Environmental issues in the United Kingdom

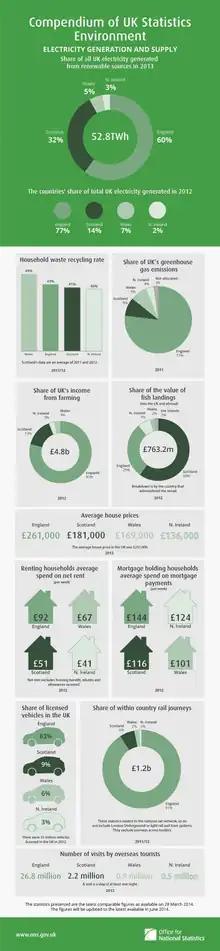
Compendium of UK Statistics - Environment

This page lists the issues that the United Kingdom currently has that are related to the environment, such as pollution and contamination.